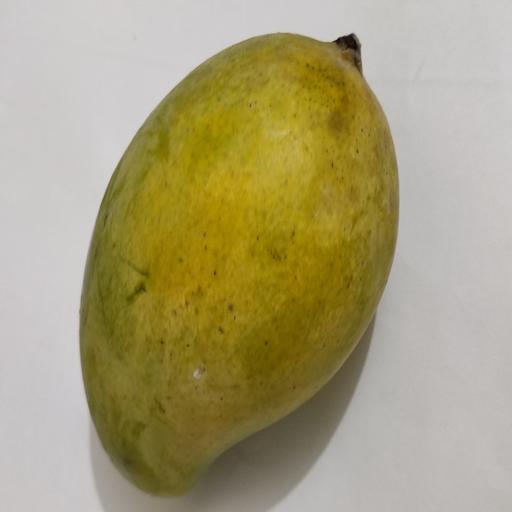
Crop type: Mango_Amrapali